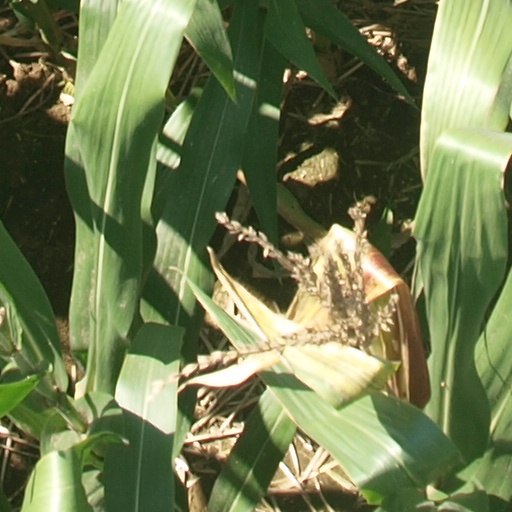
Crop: maize; corn